Abiquiu Formation

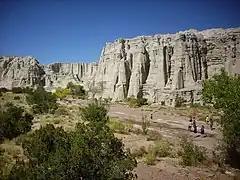
Abiquiu Formation at Plaza Blanca, north of Abiquiu, New Mexico

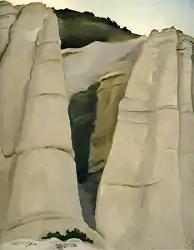
"From the White Place", painting by Georgia O'Keefe depicting the Abiquiu Formation

The Abiquiu Formation is a geologic formation found in northern New Mexico. Radiometric dating constrains its age to between 18 million and 27 million years, corresponding to the late Oligocene to Miocene epochs.